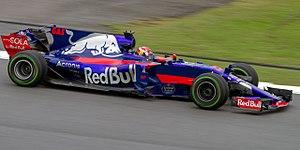
Le Grand Prix automobile de Malaisie 2017, disputé le 1ᵉʳ octobre 2017 sur le circuit international de Sepang, est la 971ᵉ épreuve du championnat du monde de Formule 1 courue depuis 1950, la dix-neuvième disputée à Sepang depuis 1999 et la quinzième manche du championnat 2017. C'est également la dernière édition de ce Grand Prix, le gouvernement malaisien décidant de ne plus l'organiser à partir de 2018.
Le championnat du monde de Formule 1 2017 est la 68ᵉ édition du championnat du monde de Formule 1. Il débute le 26 mars 2017 avec le Grand Prix d'Australie et s'achève le 26 novembre 2017 à Abou Dabi. Il comporte vingt Grands Prix, un de moins qu'en 2016, le Grand Prix d'Allemagne n'étant pas organisé.
La Scuderia AlphaTauri, créée sous le nom Scuderia Toro Rosso en 2006, est une écurie italienne de Formule 1 fondée fin 2005, à la suite du rachat de l'écurie de F1 Minardi par le groupe autrichien Red Bull. Elle fait ses débuts en compétition à l'occasion du GP de Bahreïn lors du championnat du monde de Formule 1 2006. L'écurie est la junior team de Red Bull Racing qui forme des jeunes pilotes issus des formules de promotion Red Bull. Toro Rosso est tout simplement la traduction italienne de Red Bull, soit « taureau rouge ».